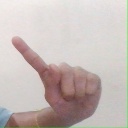
अक्षर: ए